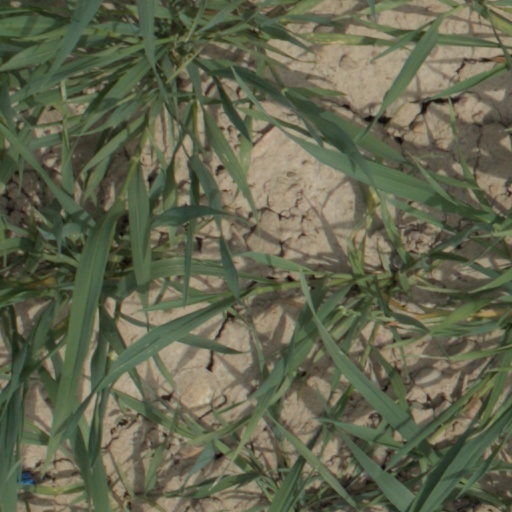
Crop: wheat